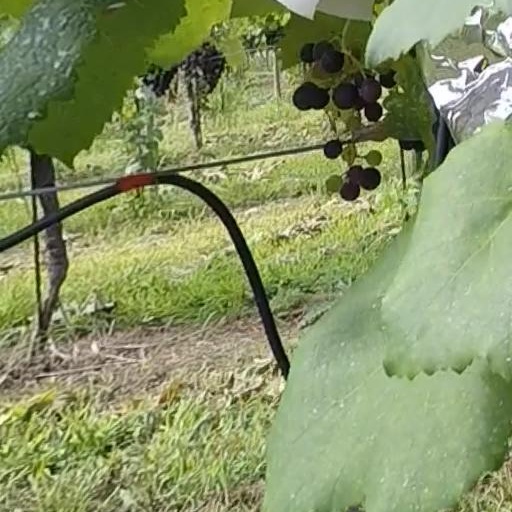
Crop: grape